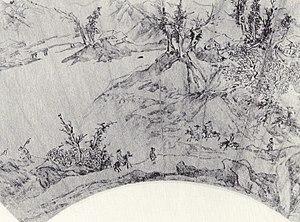
Paysage. Ensemble et détail d'un éventail. Couleurs sur papier d'or. H: 18cm